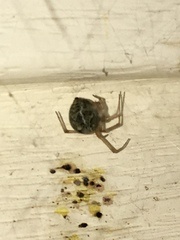
Species: Parasteatoda_tepidariorum